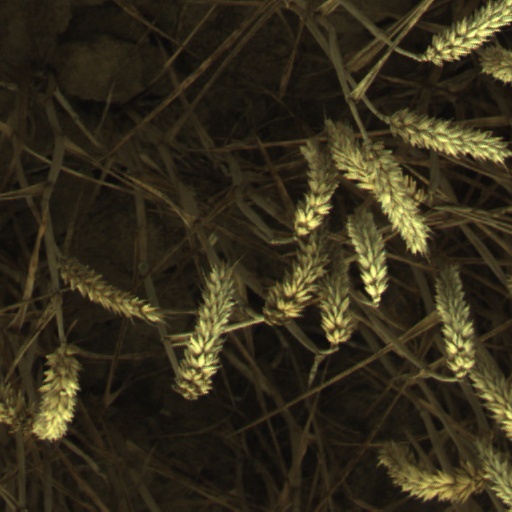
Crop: wheat